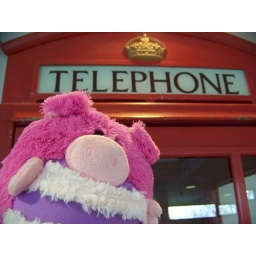
Zoe in England, in front of a red British phone box.